Monarchy of Solomon Islands

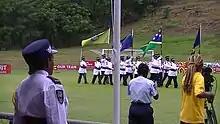
The Queen's Birthday Parade in Solomon Islands, 2019

The Royal Prerogative also extends to foreign affairs: the sovereign or the governor-general may negotiate and ratify treaties, alliances, and international agreements; no parliamentary approval is required. However, a treaty cannot alter the domestic laws of Solomon Islands; an Act of Parliament is necessary in such cases. The governor-general, on behalf of the monarch, also accredits Solomon Islands High Commissioners and ambassadors, and receives diplomats from foreign states.